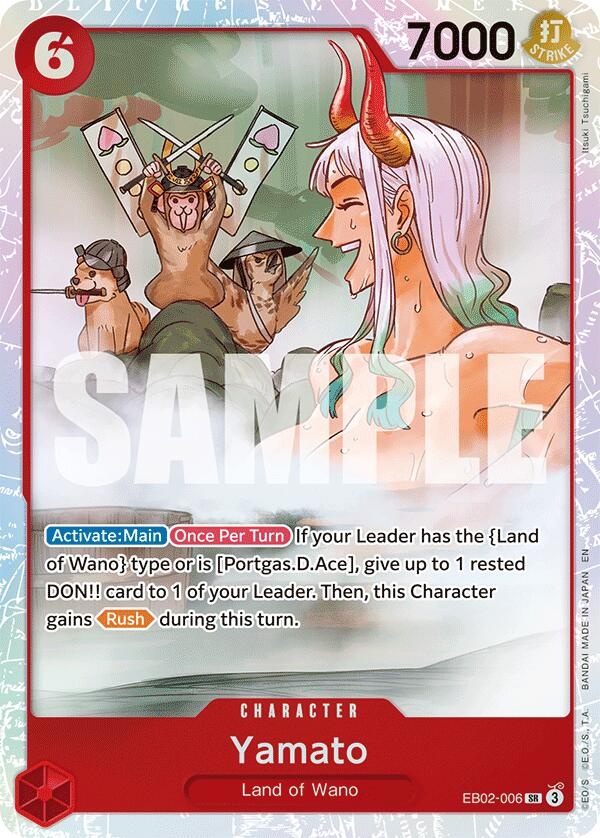
Yamato [Extra Booster: Anime 25th Collection]
Set Name: Extra Booster: Anime 25th Collection Card Number: EB02-006 Release Date: 2025-05-09 Rarity: Super Rare Card Type: Character Cost: 6 Power: 7000 [Activate: Main] [Once Per Turn] If your Leader has the "Land of Wano" type or is [Portgas.D.Ace], give up to 1 rested DON!! card to 1 of your Leader. Then, this Character gains [Rush] during this turn.
Brand: Bandai
Category: Arts & Entertainment > Hobbies & Creative Arts > Collectibles > Collectible Trading Cards > Entertainment Cards